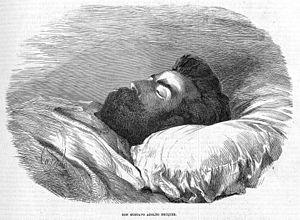
Gustavo Adolfo Bécquer, né Gustavo Adolfo Domínguez Bastida Insausti de Vargas Bécquer Bausa le 17 février 1836 à Séville et mort le 22 décembre 1870 à Madrid, est un écrivain, poète et dramaturge espagnol.
José María Casado del Alisal est un artiste peintre espagnol, spécialisé en peinture d'histoire.